Fortifications of Paris in the 19th and 20th centuries

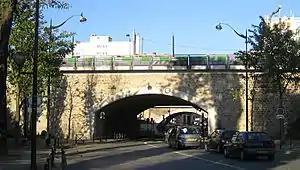
Vestige of the Thiers Wall(the poterne des Peupliers)

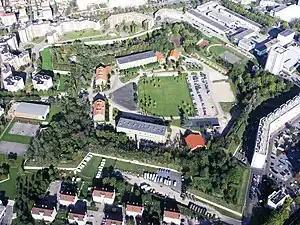
Fort de Charenton

From a military point of view, Paris is a fortified camp situated in a basin. During the 19th century, both Prussian invasions (1814–15 and 1870) saw the bombardment of Paris from the surrounding heights. Fortifications were extended outwards after each invasion as the range of artillery continued to develop, in order to deny the use of the heights to the enemy.